Linda Doyle

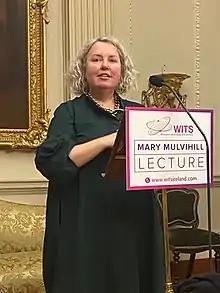
Doyle delivering the WITS Mary Mulvihill Lecture 2021

Linda E. Doyle is an Irish academic and educator who is the 45th Provost of Trinity College Dublin, the university's chief officer, having assumed the office in August 2021. An electrical engineer, she has had a long academic career at Trinity, from the 1990s, most recently as Professor of Engineering and the Arts, in addition to holding other management roles such as Dean (and Vice-President) of Research. She has also led one telecommunications research centre at the university, and was the founding director of another, the multi-institution organisation known as CONNECT. Doyle has worked as a member of regulatory and advisory bodies in both Ireland, on broadband network strategy, and the UK, on mobile spectrum allocation. She is or has also been a director of public outreach projects such as Science Gallery Dublin and its international network, of two non-profit art galleries, and of two university spin-off companies.